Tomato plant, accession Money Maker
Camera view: vertical (180 deg); turntable rotation: 120 degrees
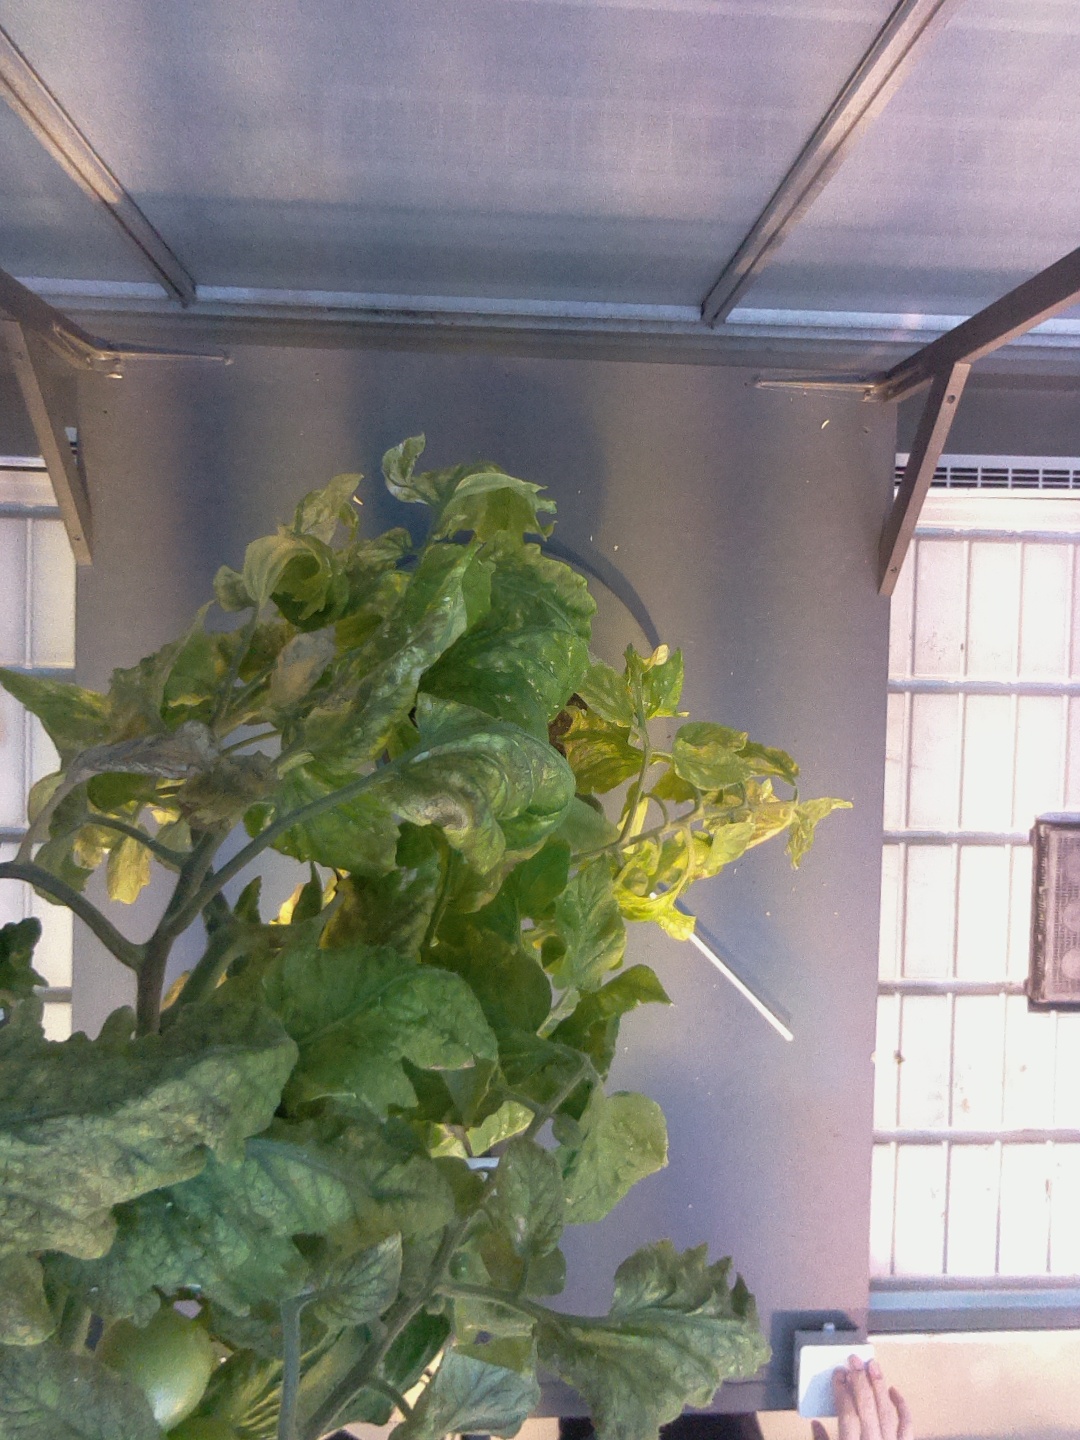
BBCH growth stage 79: 90% -100% of final fruit size